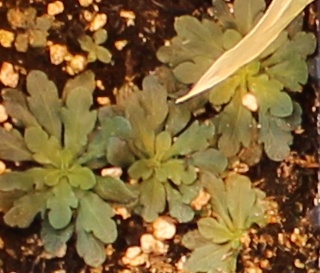
Label: Horseweed